Joseph M. Tierney

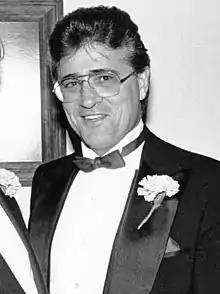
Tierney (ca.1984–1987)

Joseph M. Tierney (January 1, 1941 – December 13, 2009) was an American politician who served as a member of the Boston City Council from 1972 to 1987. He was the President of the City Council in 1977, 1979, and from 1983 to 1985. He was a candidate for Mayor of Boston in 1987, losing to incumbent Raymond Flynn, 67% to 33%. He was the father of actress Maura Tierney.